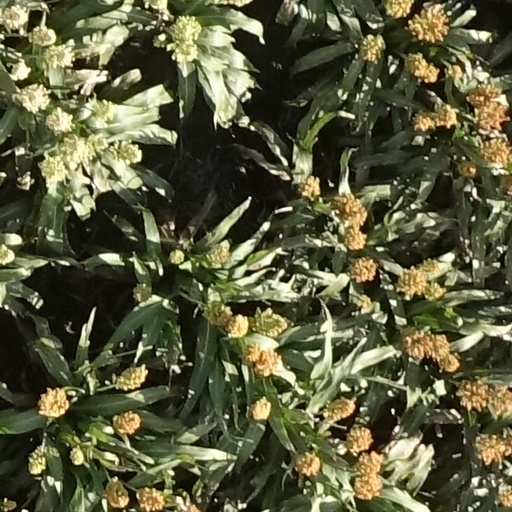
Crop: sorghum